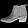
Label: Ankle boot